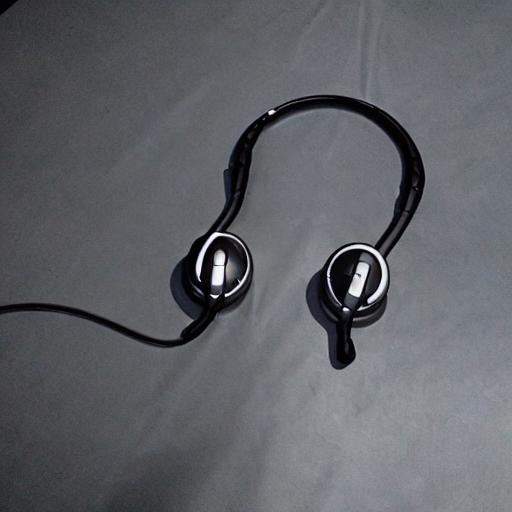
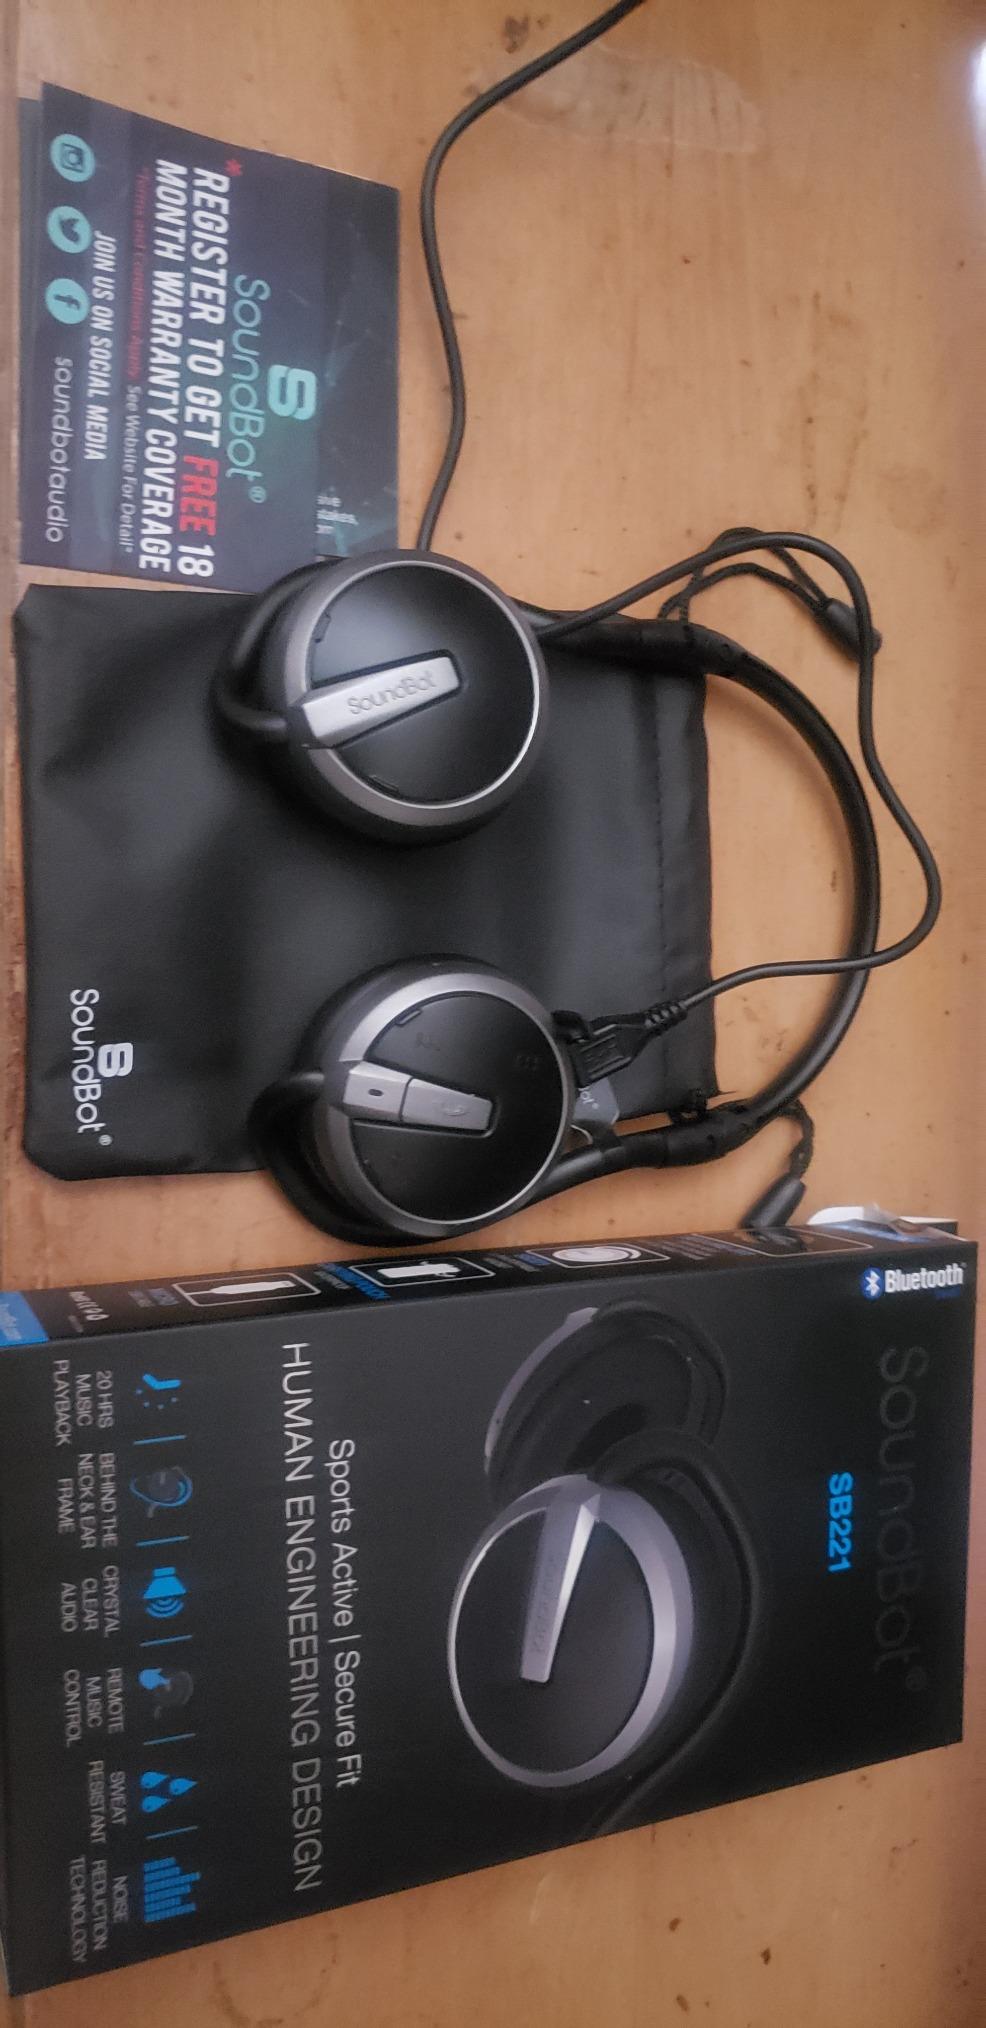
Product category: headphones
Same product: no